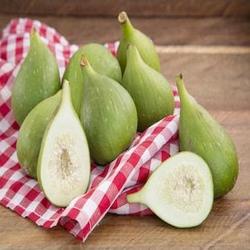
Label: Fig